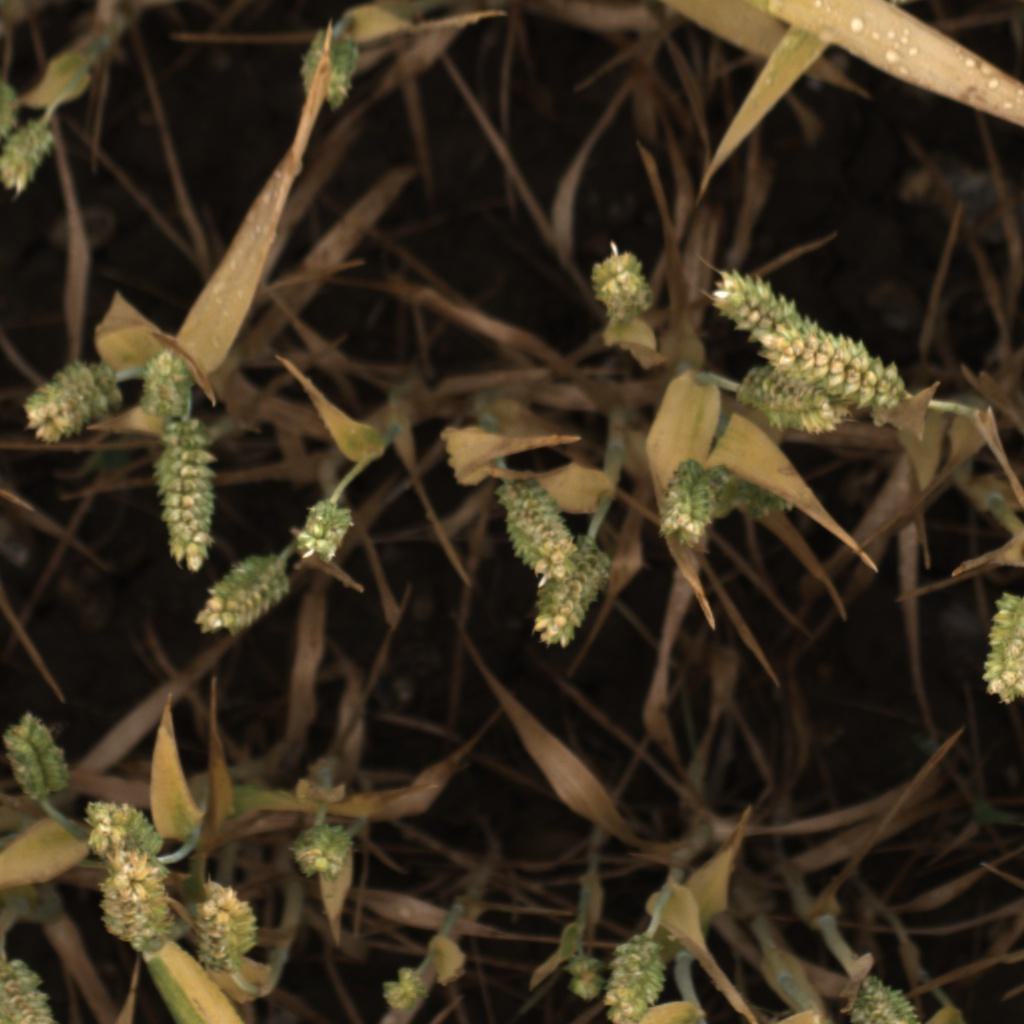
Country: UK
Location: Rothamsted
Wheat development stage: Filling - Ripening